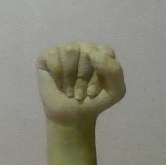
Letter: saad